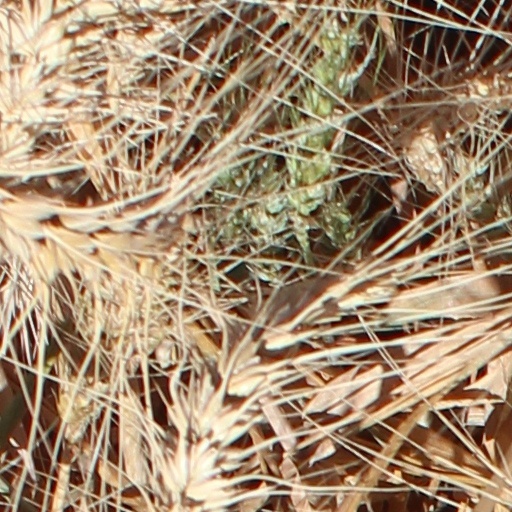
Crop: wheat